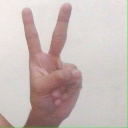
अक्षर: क